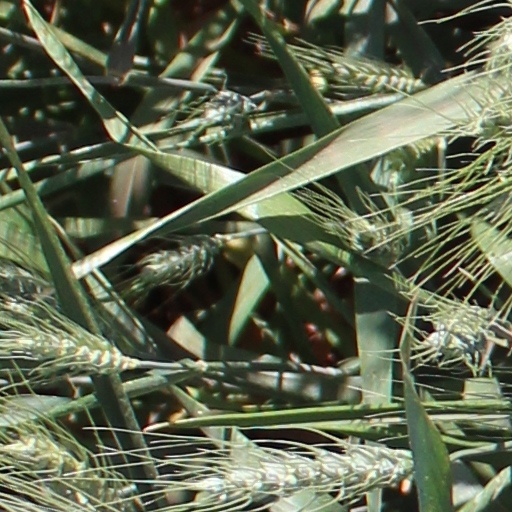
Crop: wheat